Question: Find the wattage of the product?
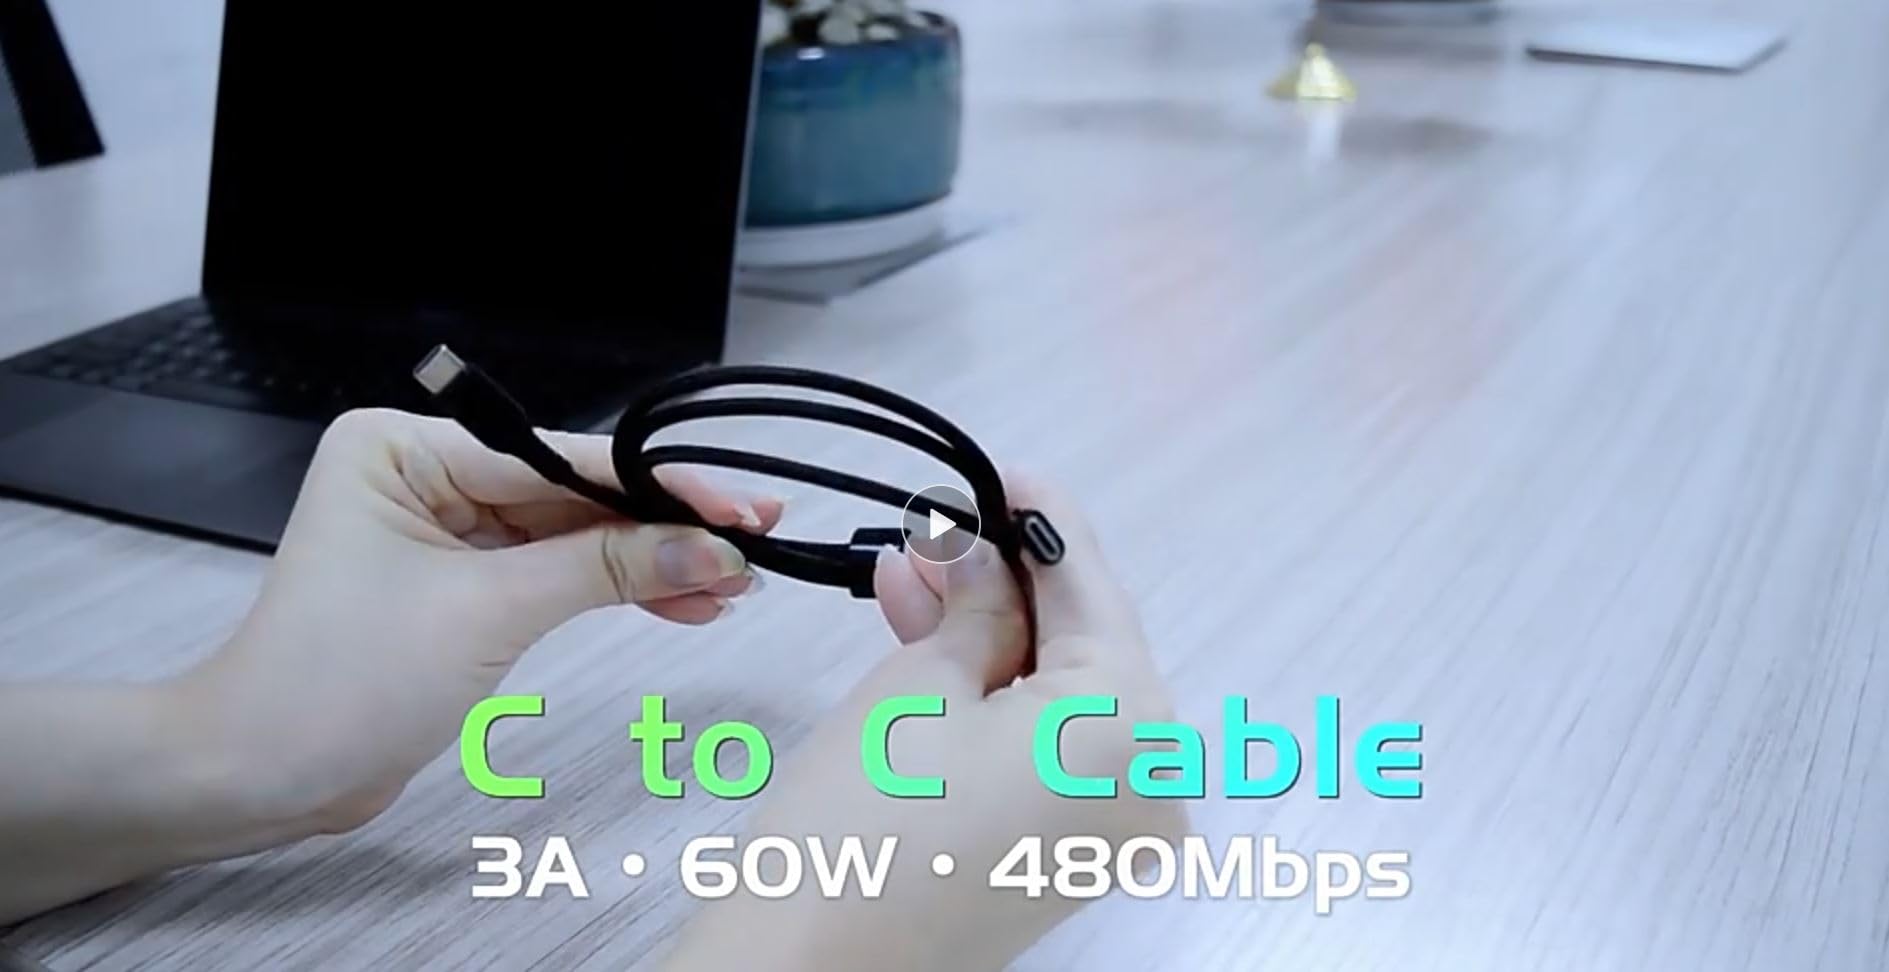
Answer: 60.0 watt